Comair Flight 5191

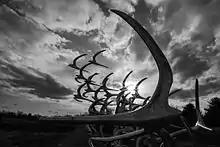
Memorial at University of Kentucky Arboretum

A memorial service for the victims was held on August 31, 2006, at the Lexington Opera House. A second public memorial service was held on September 10, 2006, at Rupp Arena in Lexington. The "Lexington Herald-Leader" published a list of the victims with short biographies.